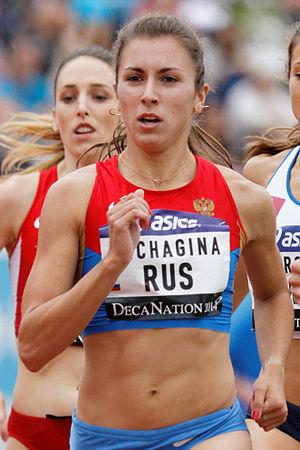
Anna Shchagina est une athlète russe, spécialiste des courses de demi-fond.